Muchongoyo dance

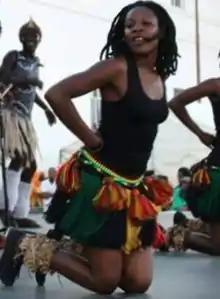
Muchongoyo dance in Zimbabwe

Muchongoyo is a presentational dance and drumming style that emphasizes acrobatic and stomping sequences to dazzle spectators during gatherings or competitions with a complementary rythme of sharp claps. In Zimbabwe, it is the most well-liked Ndau dance. In Zimbabwe's Chipinge, Chimanimani, Chiredzi, and Buhera districts, muchongoyo is a traditional dance that is performed for celebratory purposes or events of cultural significance such as burials of chief and royals. It particularly identifies with the Ndau people, though less strongly identifies with the Tsonga (Shangani) people. Muchongolo is the name of it in Tsonga.